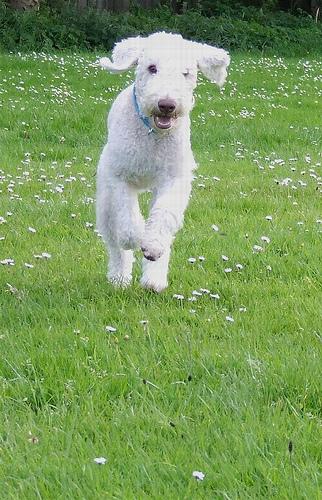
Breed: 214-n000033-Bedlington_terrier